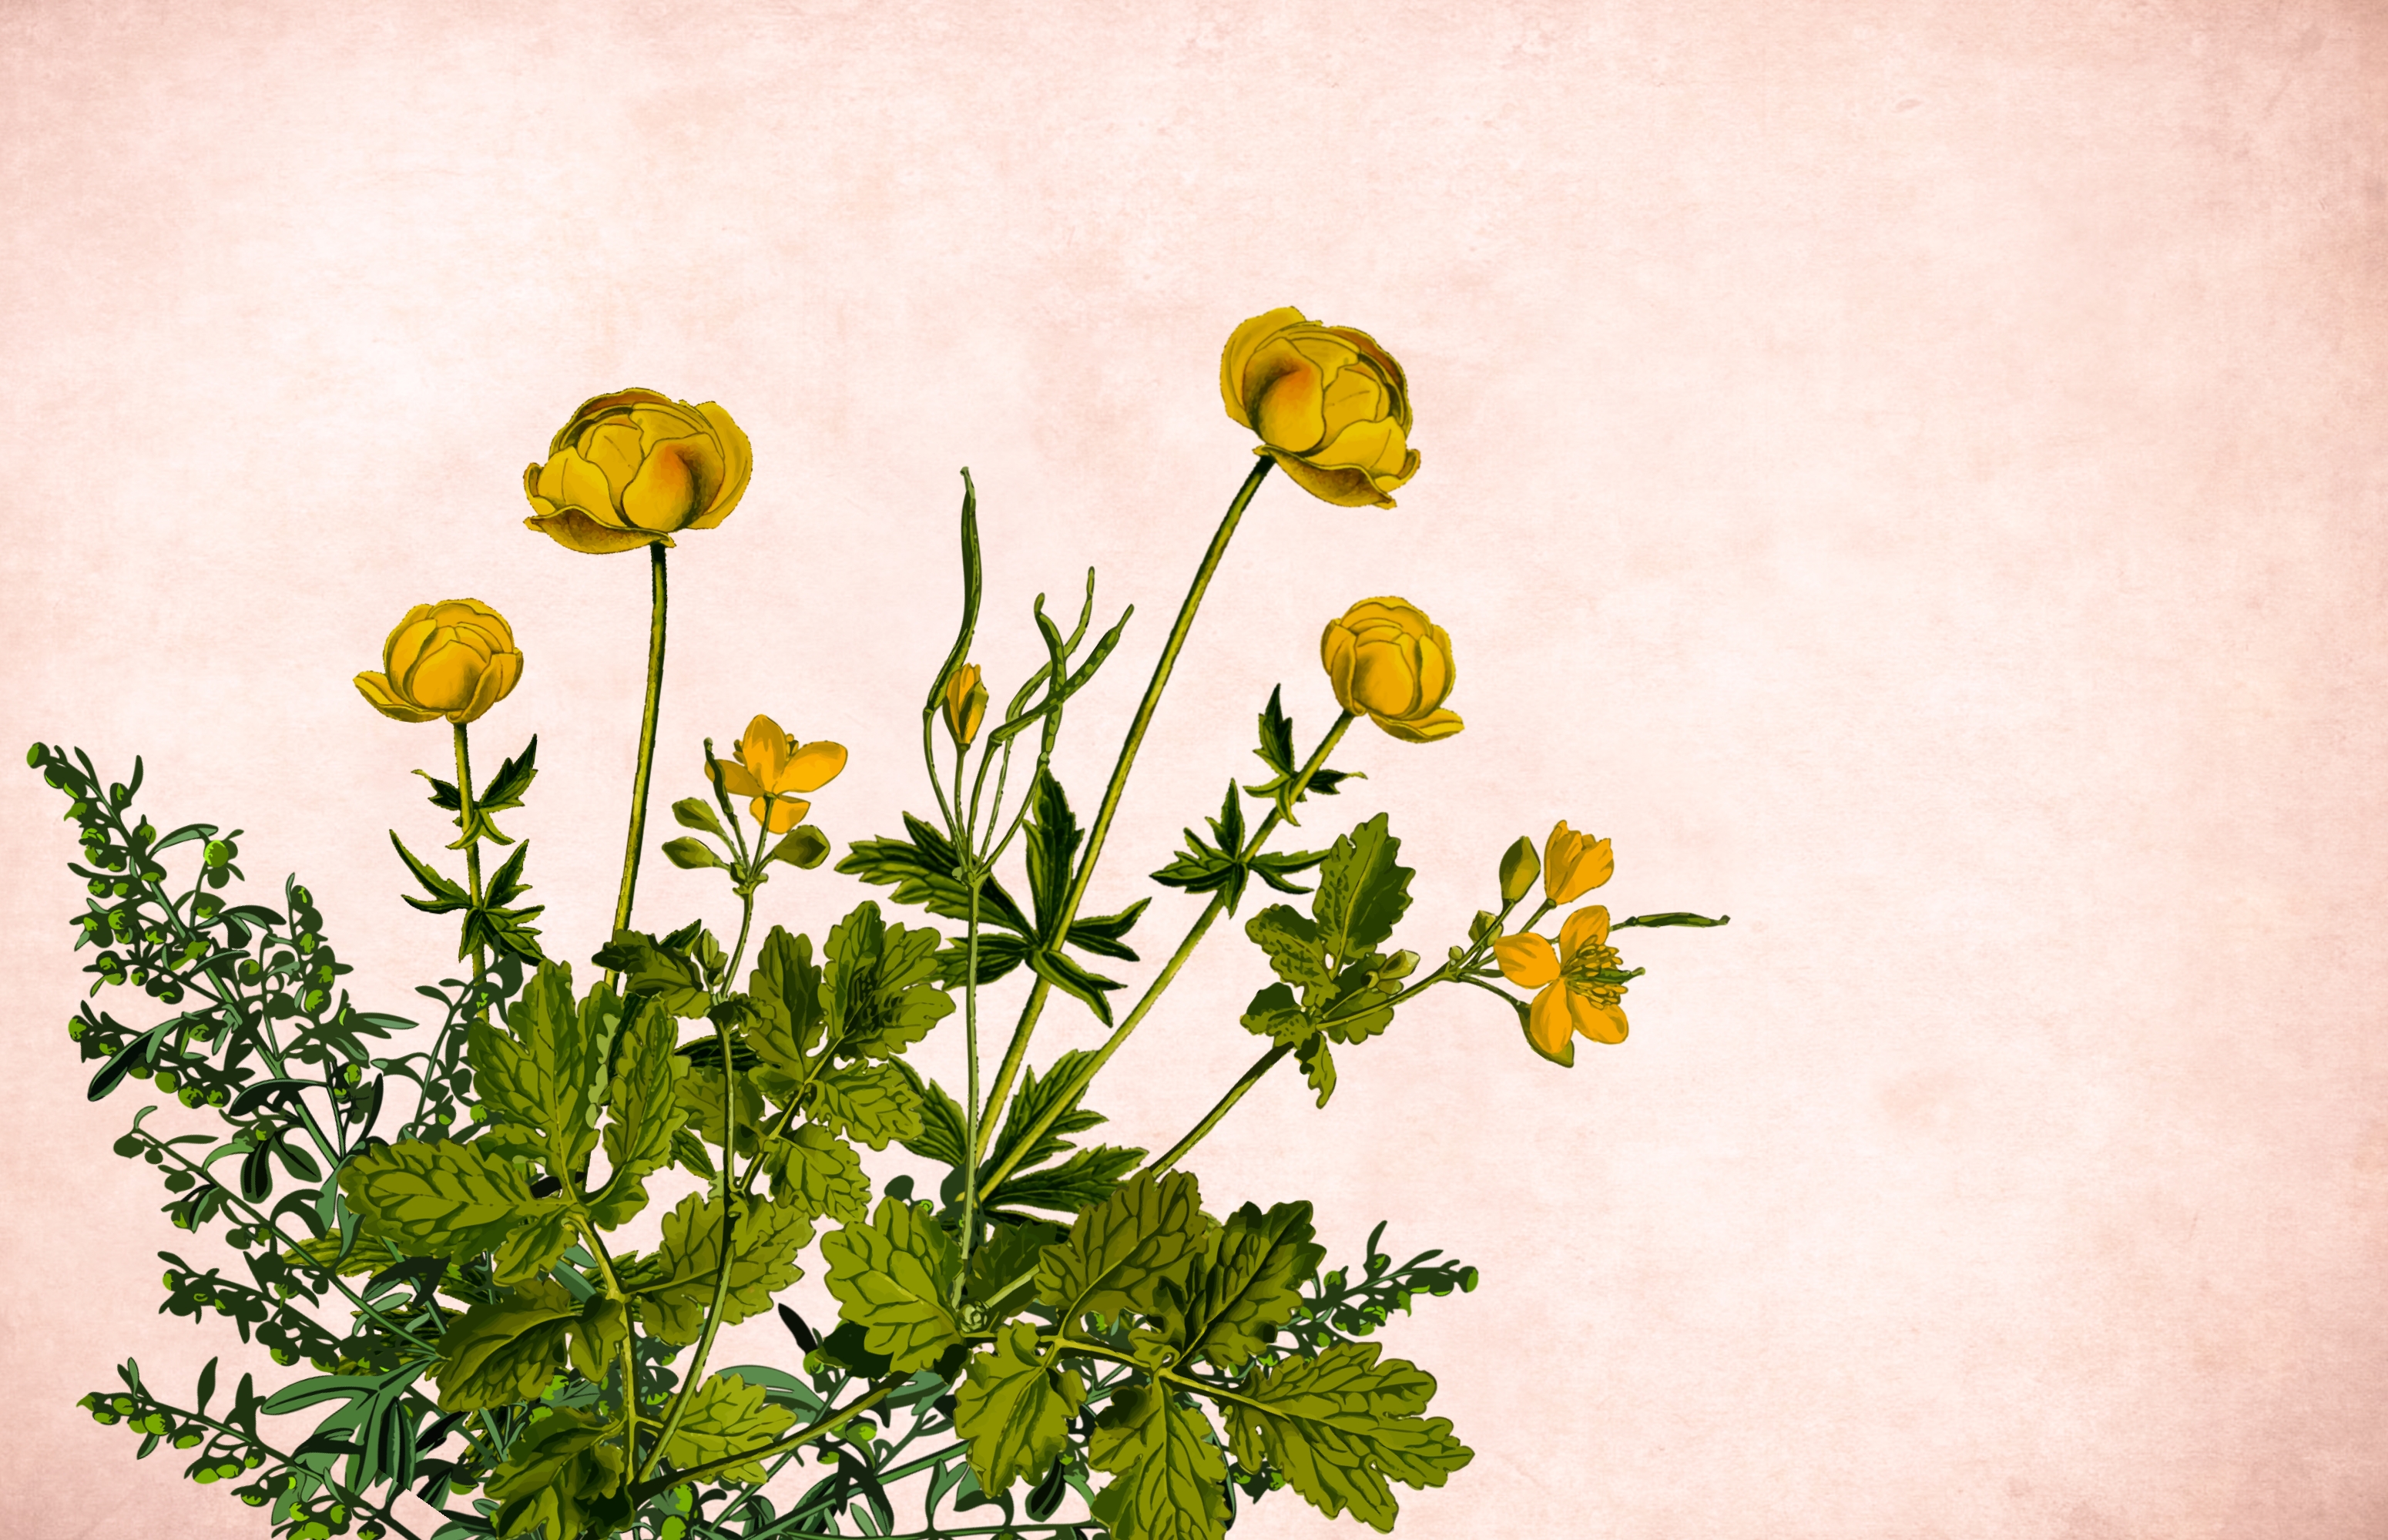
flower, floral, background, border, garden frame, vintage, card, art, wedding, design, hand made, love, valentine's day, celebration, bouquet, decorative, greeting, invitation, nature, painting, petal, plant, postcard, flowering plant, yellow, buttercup, tall field buttercup, globe flower, chamomile, wildflower, plant stem, mayweed, winter aconite, herbaceous plant, evening primrose family, evening primrose, cinquefoil, persian buttercup